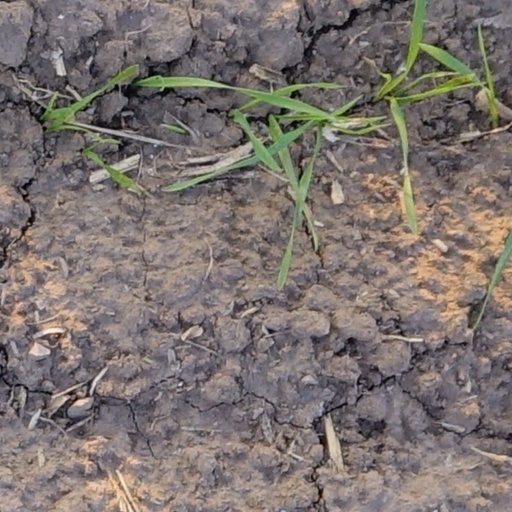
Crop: wheat